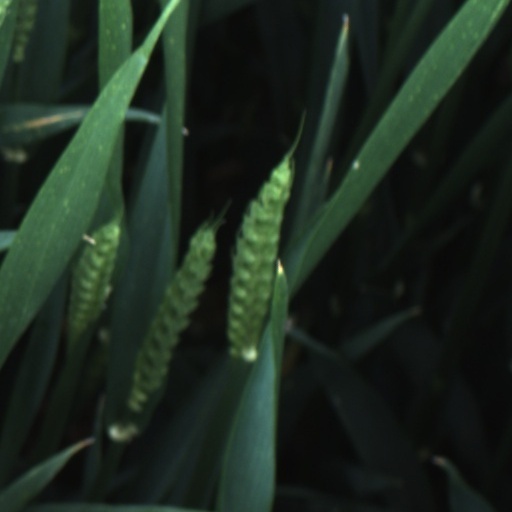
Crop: wheat